Describe the emotion expressed in this image:  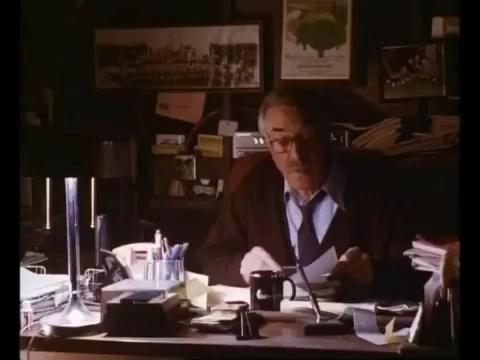
This person displays Suffering, valence and arousal with low intensity.